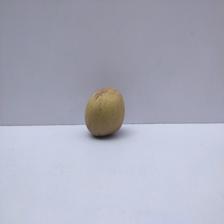
Size: Small